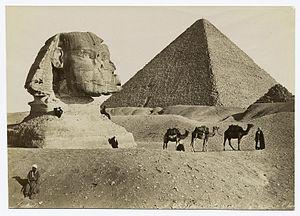
Les frères Zangaki sont deux photographes grecs, actifs entre 1870 et 1915 environ, en Égypte et en Algérie. Ils ont principalement photographié les monuments historiques de l'Égypte antique et la vie quotidienne, et sont parmi les premiers photographes à avoir produit et commercialisé des tirages en grand nombre de l'Égypte.